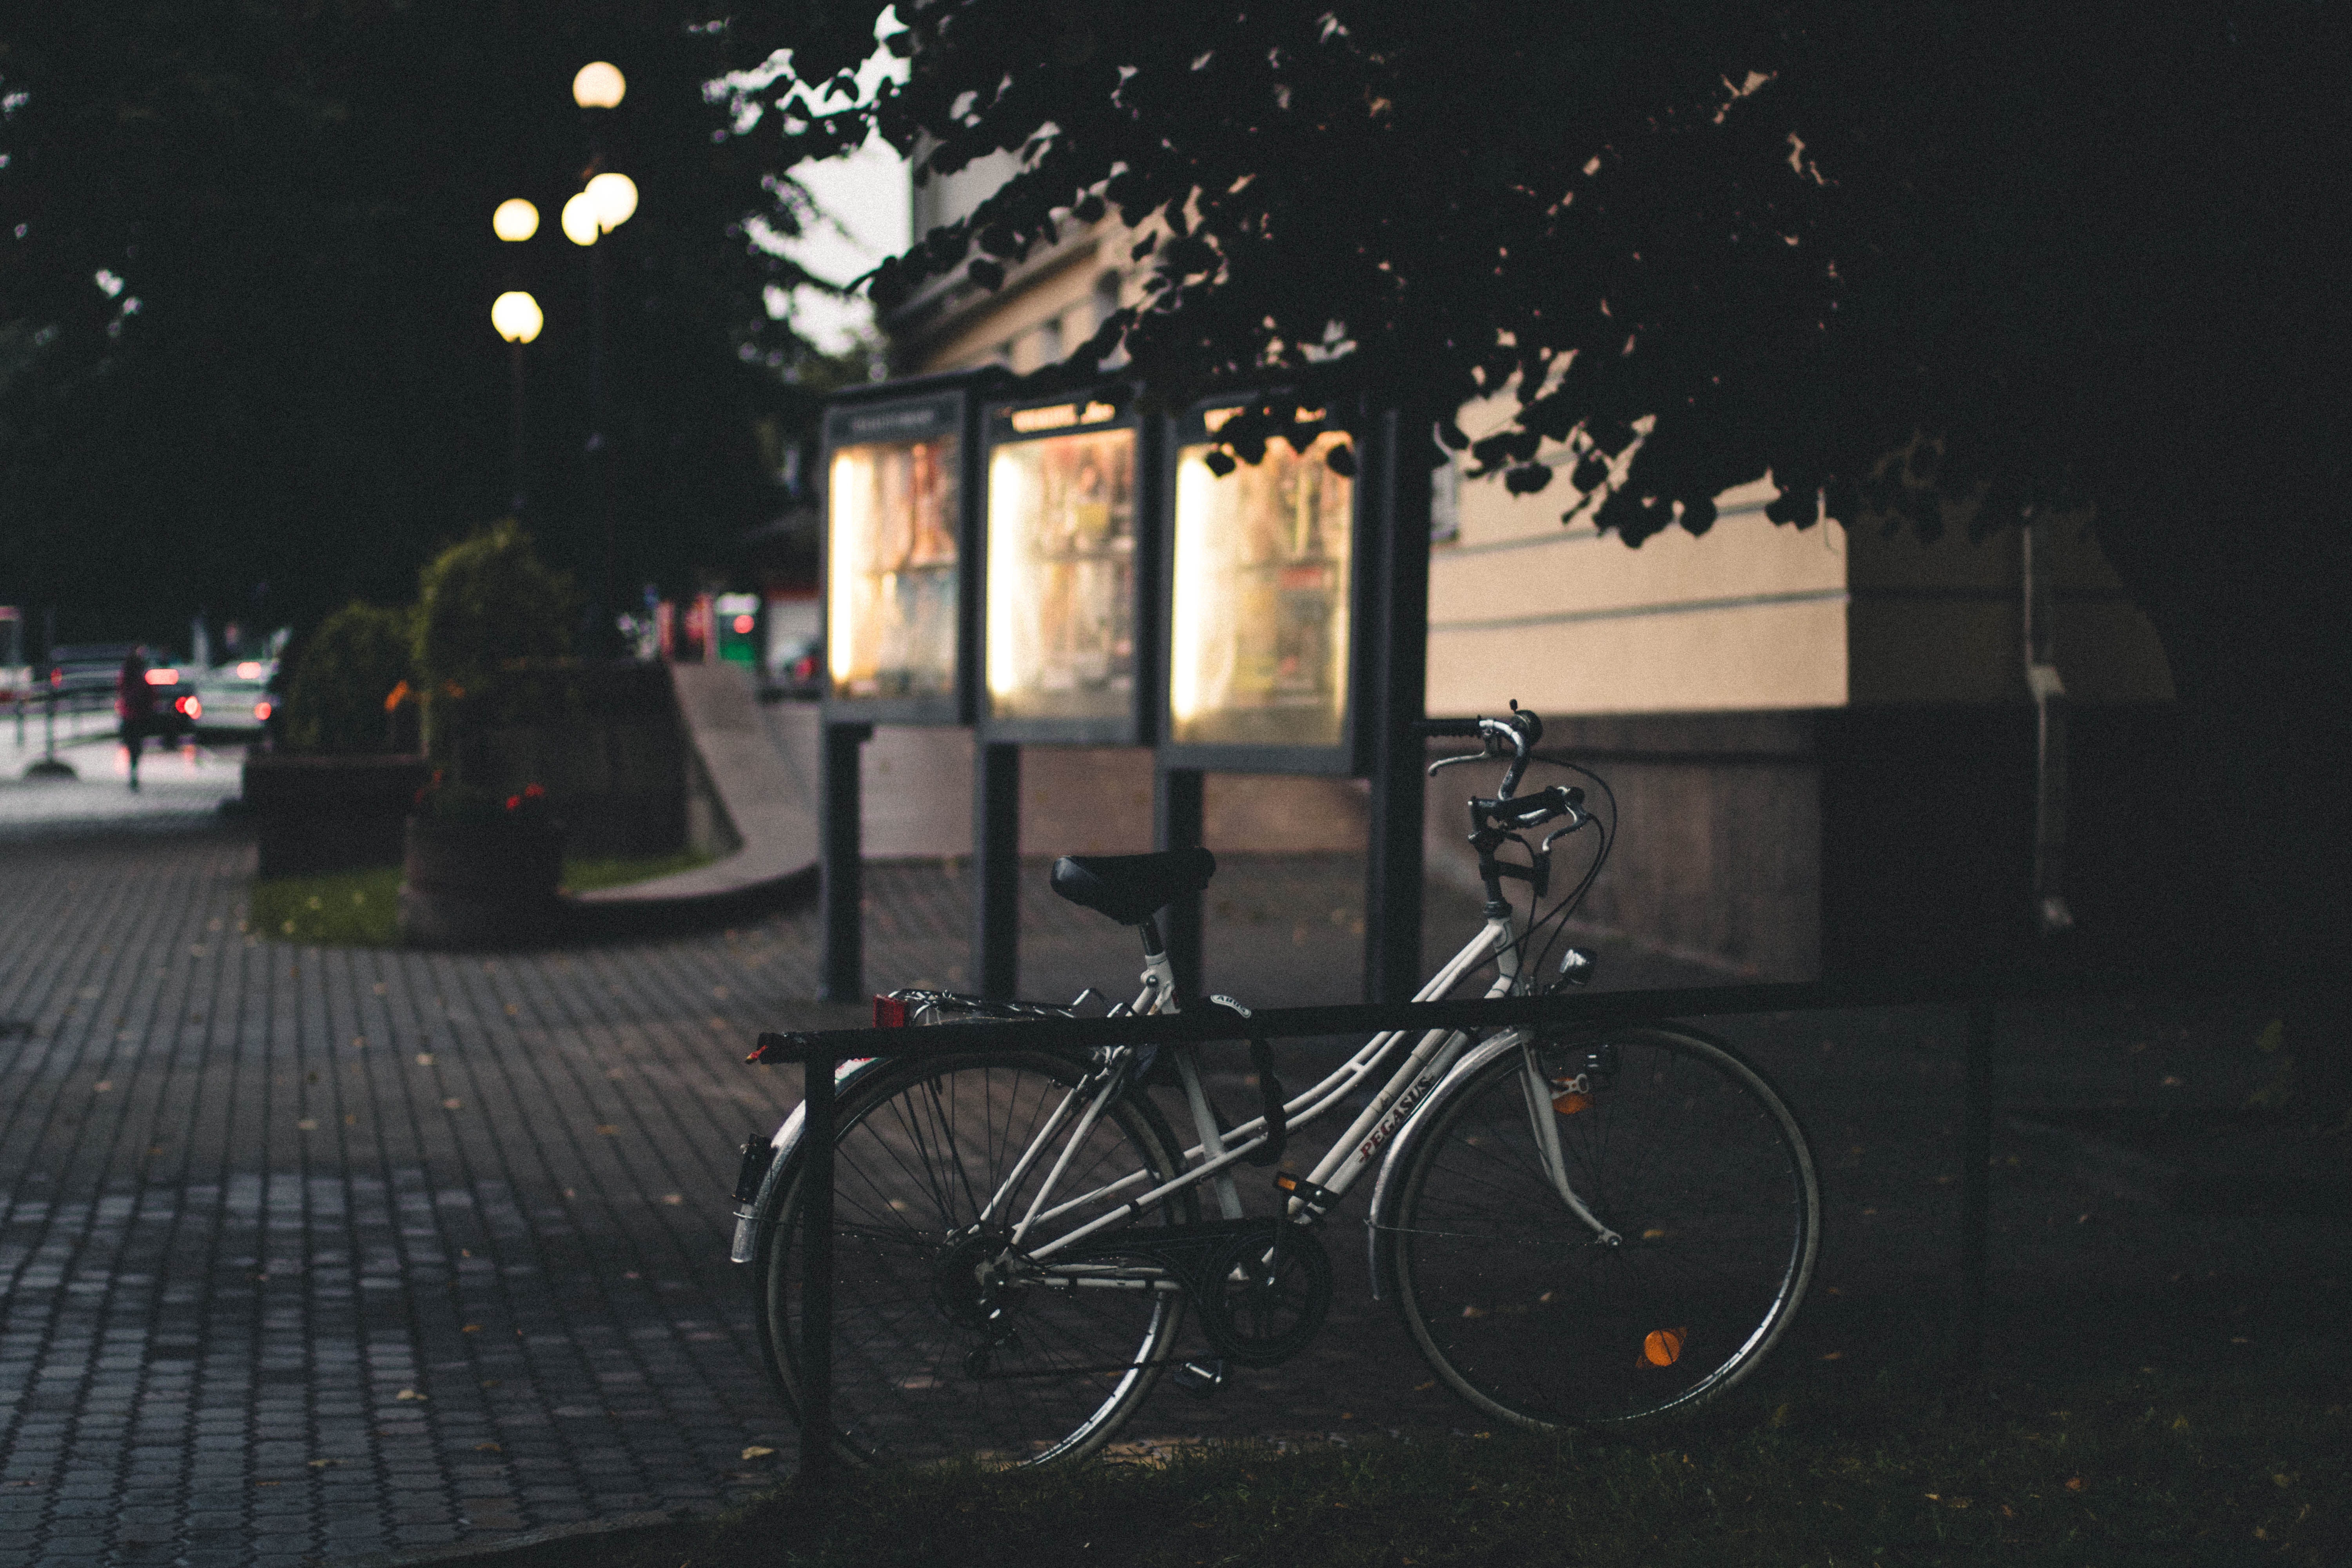
bicycle, bicycle wheel, vehicle, bicycle accessory, light, mode of transport, lane, night, snapshot, midnight, bicycle handlebar, sports equipment, tree, road bicycle, automotive lighting, road, recreation, bicycle frame, road surface, street, photography, cycling, hybrid bicycle, bicycle part, bicycle fork